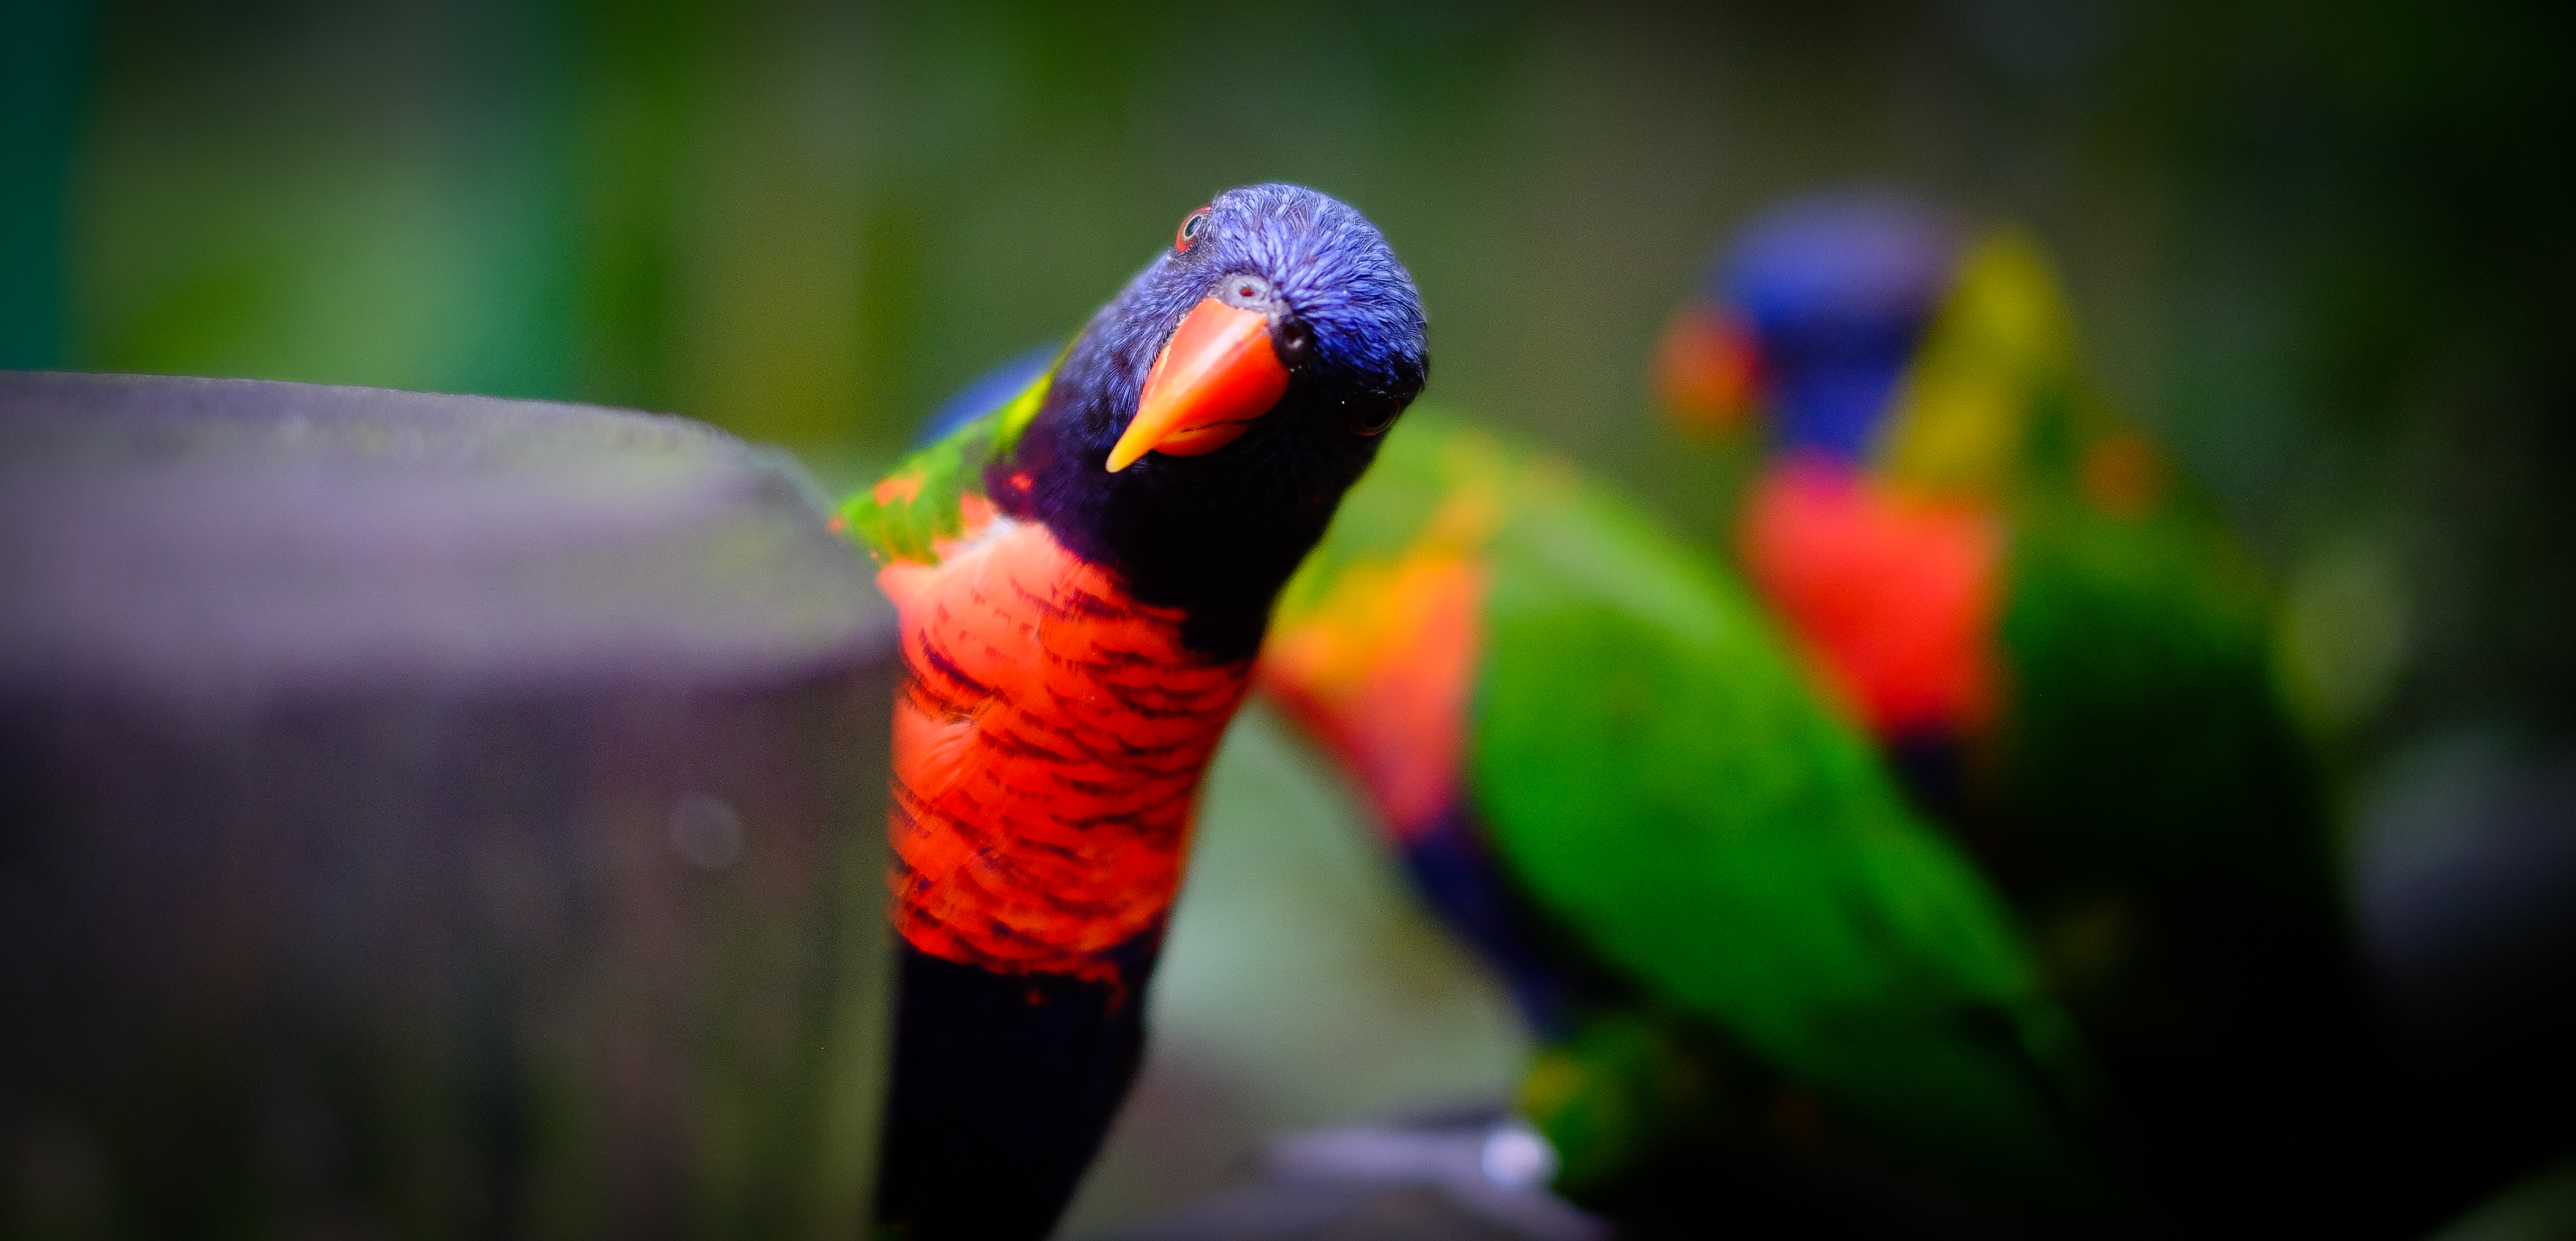
nature, bird, photography, flower, animal, green, red, beak, color, hummingbird, fauna, close up, vertebrate, funny, parrot, tier, lustig, macro photography, papagei, anyquestions